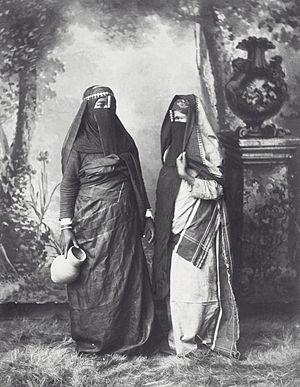
Hippolyte Arnoux est un photographe et éditeur français de la seconde moitié du XIXᵉ siècle, installé à Port-Saïd. Des années 1860 à la fin des années 1880, il couvre le percement du canal de Suez.